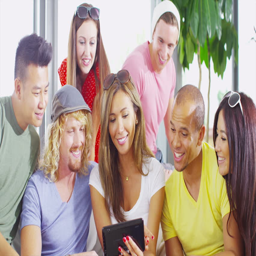
happy and attractive group of friends hanging out together at home and laughing at what they see on the screen of a computer tablet .